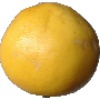
Label: white_grapefruit